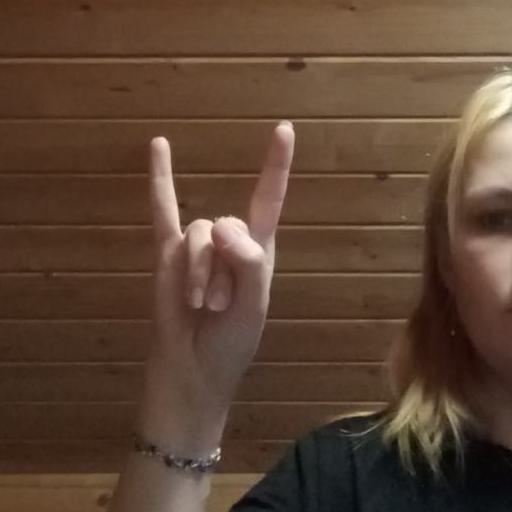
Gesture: rock